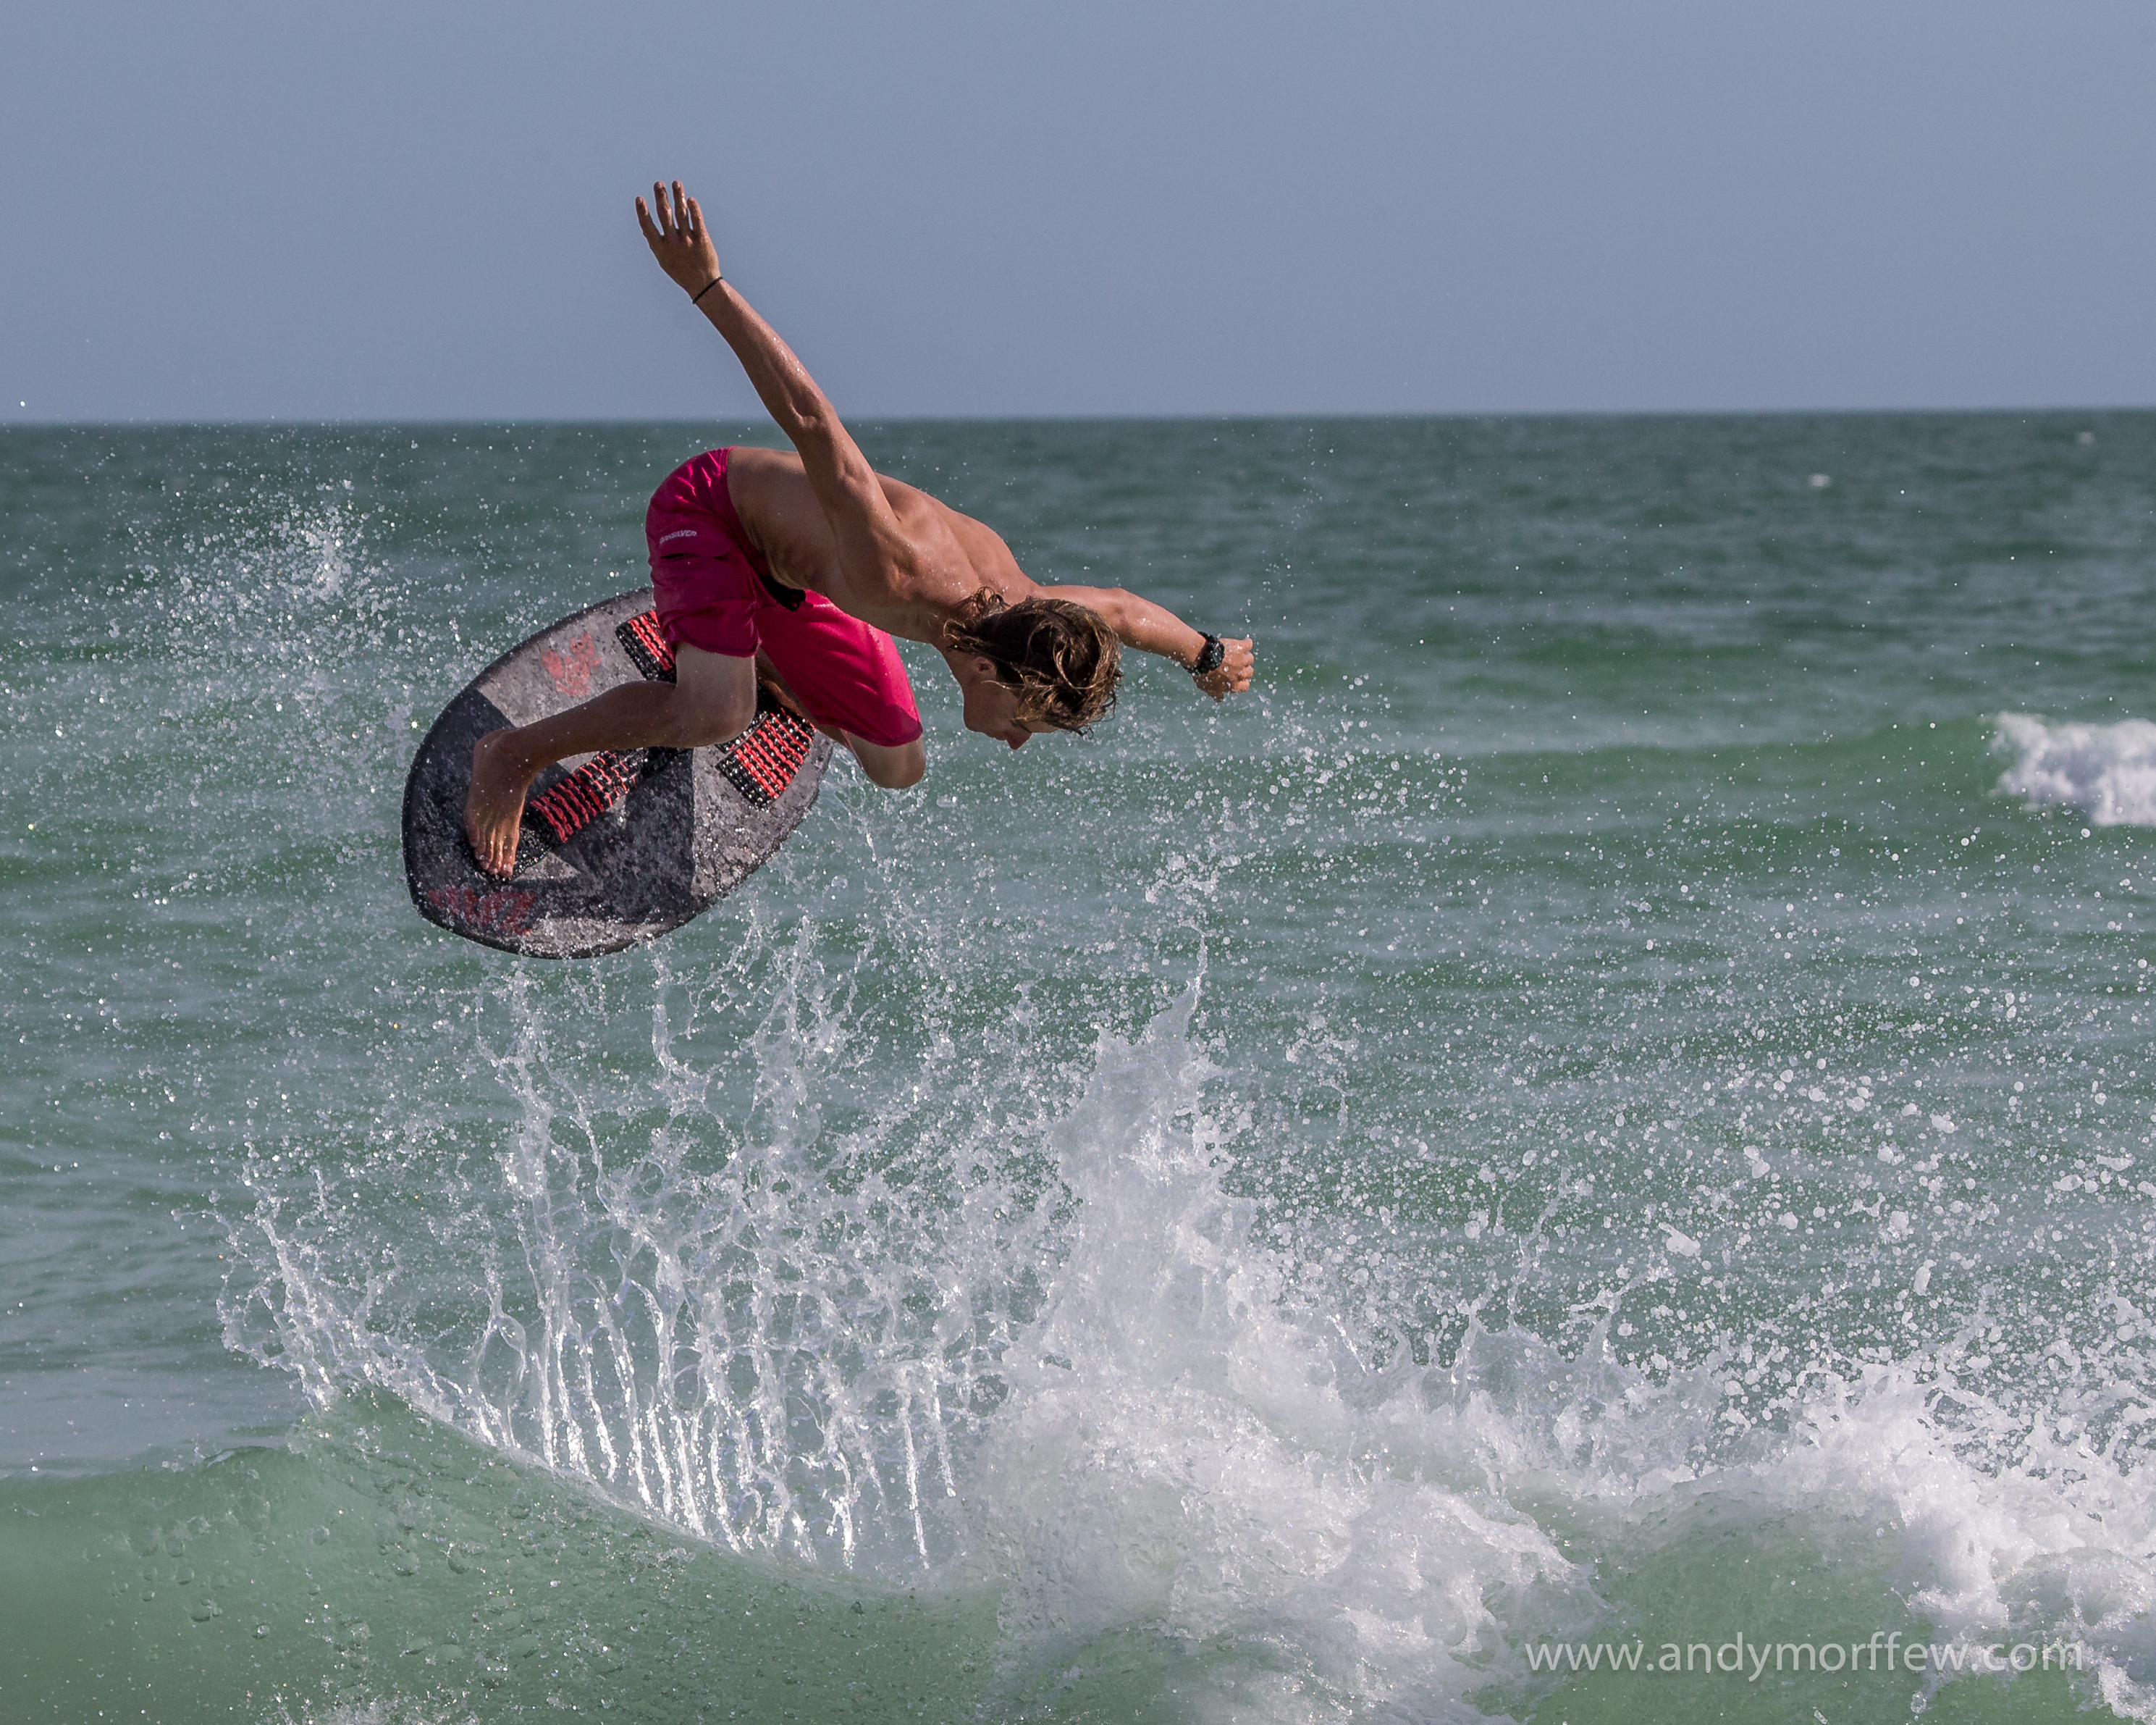
beach, sea, ocean, wave, surfing, surfboard, extreme sport, wakeboarding, sports, florida, andymorffew, morffew, marcoisland, tigertailbeach, skimboarding, waverider, connerbowden, water sport, waterskiing, atmosphere of earth, wind wave, boardsport, surfing equipment and supplies, surface water sports